Archery at the 1904 Summer Olympics – Men's team round

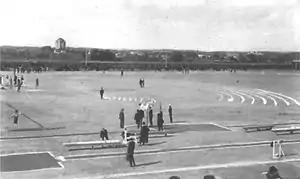
Contemporary photograph of Francis Field, where the event took place

The men's team round event was part of the archery programme at the 1904 Summer Olympics. The competition was held on 21 September 1904 at Francis Field. 16 archers (from the host United States), comprising four teams of four, competed. The event was won by the Potomac Archers (based in Washington, D.C.), with the Cincinnati Archers taking silver, the Boston Archers bronze, and the Chicago Archers fourth place.